Foreign interventions by the United States

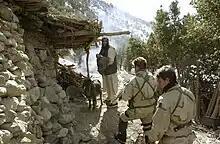
U.S. Navy SEALs in the Afghan mountains during the War in Afghanistan, January 2002

Operation Cyclone was greatly expanded under President Ronald Reagan as part of the Reagan Doctrine. In accordance to this doctrine, the CIA also supported the UNITA movement in Angola, the Solidarity movement in Poland, the Contras in Nicaragua, and the Khmer People's National Liberation Front in Cambodia. U.S. and UN forces later supervised free elections in Cambodia. Under Reagan, the US sent troops to Lebanon during the Lebanese Civil War as part of a peace-keeping mission, later withdrawing after 241 servicemen were killed in the Beirut barracks bombing. In Operation Earnest Will, U.S. warships escorted reflagged Kuwaiti oil tankers to protect them from Iranian attacks during the Iran–Iraq War. The United States Navy launched Operation Praying Mantis in retaliation for the Iranian mining of the Persian Gulf during the war and the subsequent damage to an American warship. The attack helped pressure Iran to agree to a ceasefire with Iraq later that summer, ending the eight-year war. Under Carter and Reagan, the CIA repeatedly intervened to prevent right-wing coups in El Salvador and the U.S. frequently threatened aid suspensions to curtail government atrocities in the Salvadoran Civil War. As a result, the death squads made plans to kill the U.S. Ambassador. In 1983, after an internal power struggle ended with the deposition and murder of revolutionary Prime Minister Maurice Bishop, the U.S. invaded Grenada in Operation Urgent Fury and held free elections.